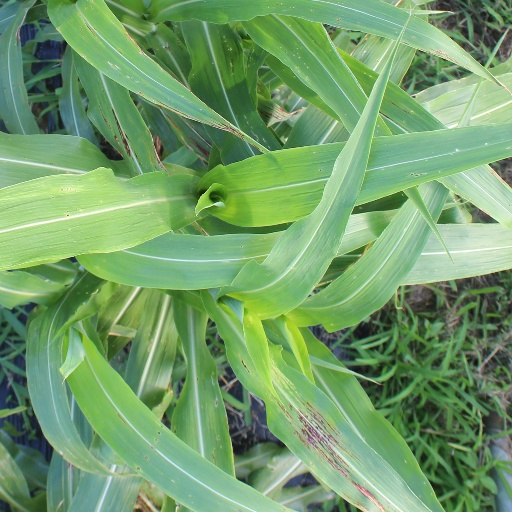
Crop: sorghum